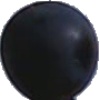
Label: blue_grape